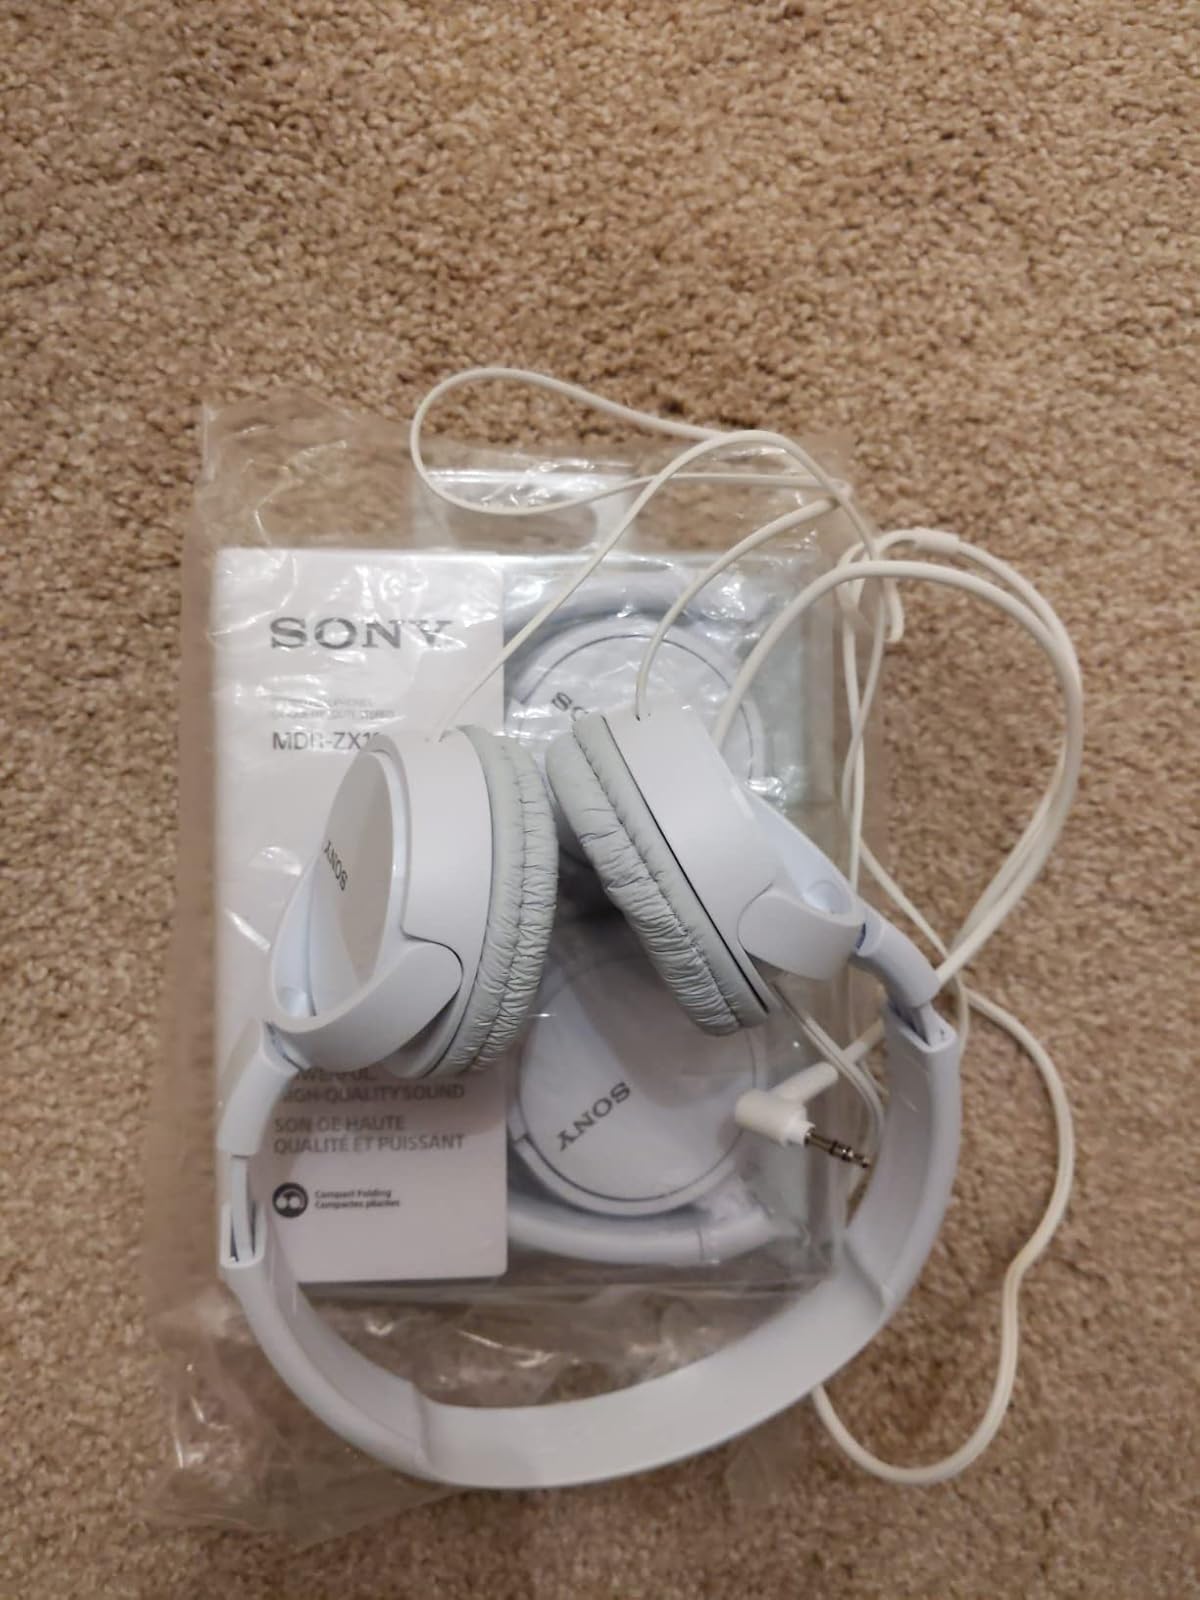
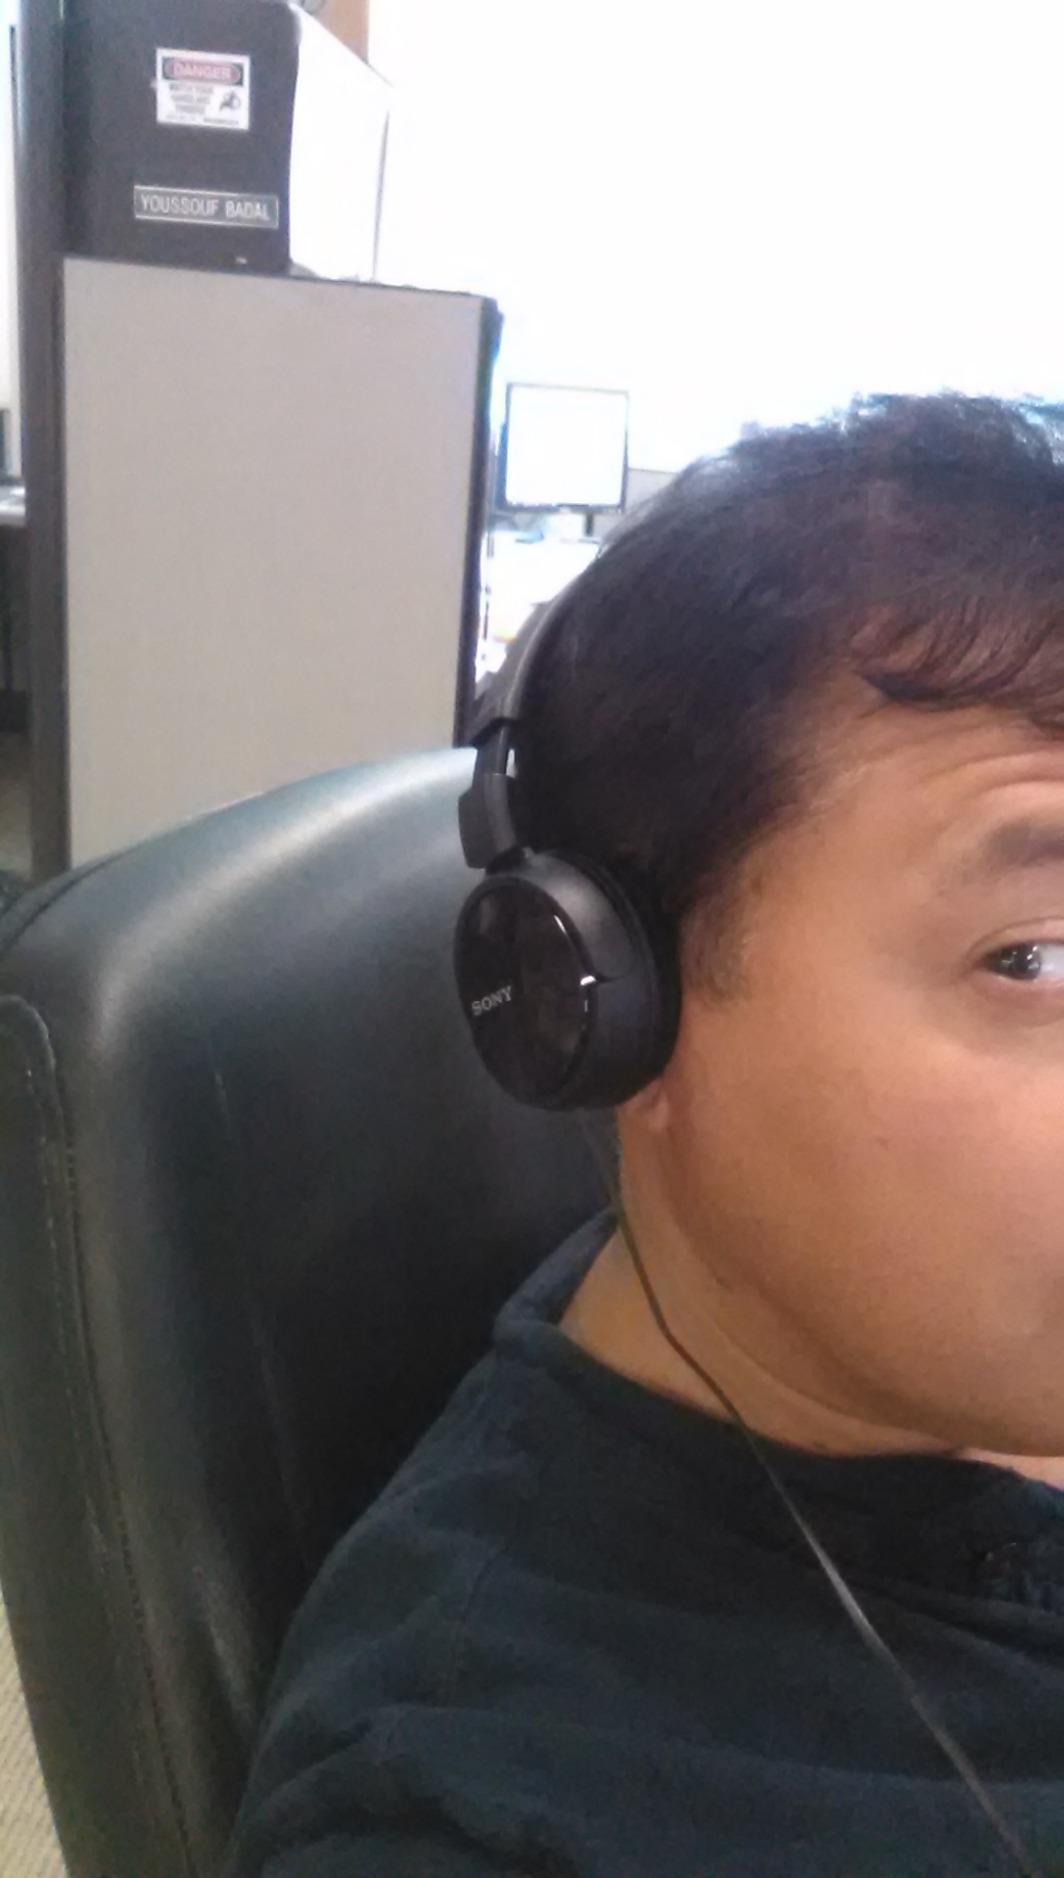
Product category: headphones
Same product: no